Ceintures de Lyon

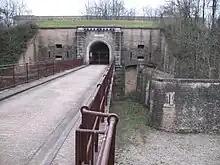
Fort de Bron

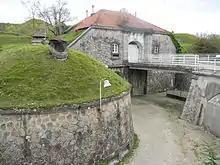
Fort de Champvillard

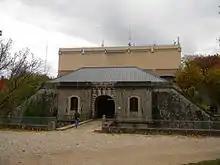
Fort de Côte-Lorette

The second belt, called the Séré de Rivières system, consisted of twenty-six fortifications surrounding the suburban area of Lyon. They were situated in an ring around Lyon. The belt was constructed between 1871 and 1890.